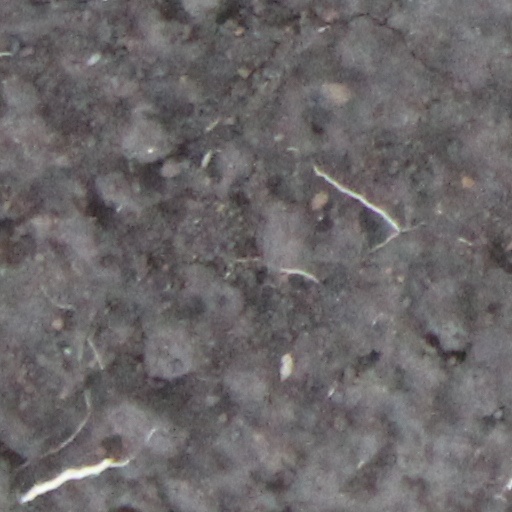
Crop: wheat